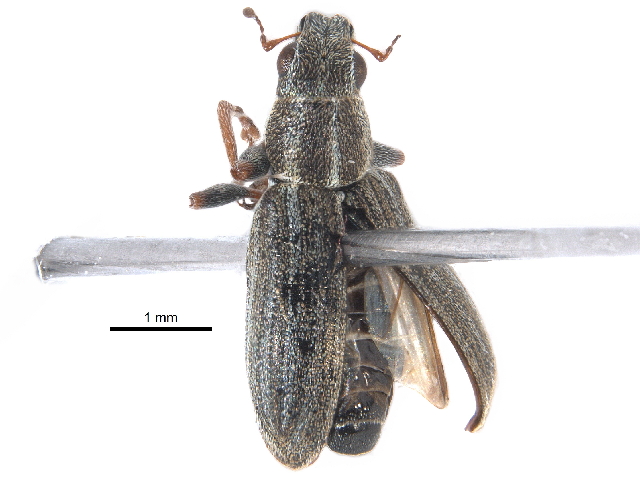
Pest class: pea_leaf_weevil